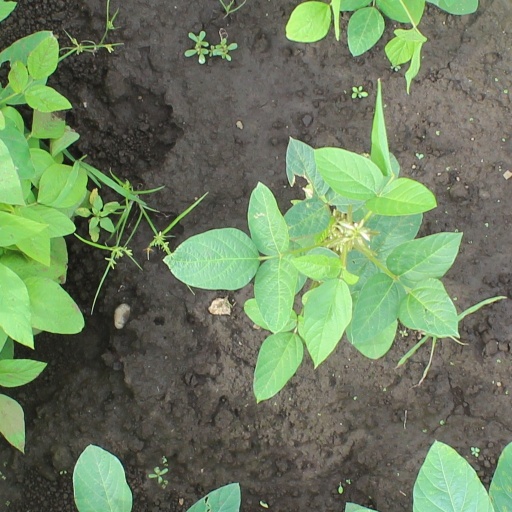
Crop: soybean